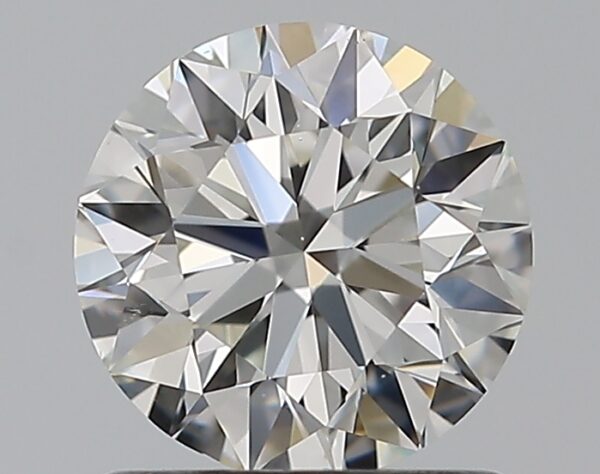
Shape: round
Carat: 0.9
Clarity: VS1
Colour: G
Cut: EX
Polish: EX
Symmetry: EX
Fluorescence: N
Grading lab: GIA
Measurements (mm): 6.12 x 6.16 x 3.86